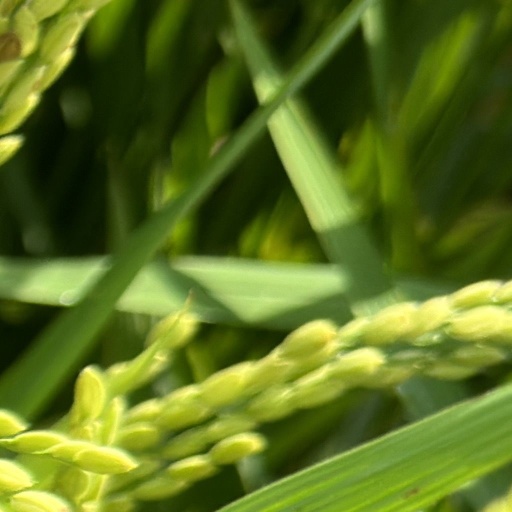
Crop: rice